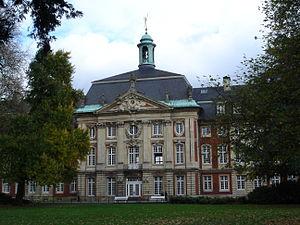
Le Fürstbischöfliches Schloss de Münster en Westphalie est la résidence de l’avant-dernier prince-évêque Maximilien-Frédéric de Königsegg-Rothenfels, construit dans les années 1767 à 1787 en style baroque par l'architecte Johann Conrad Schlaun. Depuis 1954, il abrite le siège et est le symbole de l'Université de Münster. Le château est construit en briques et en grès de Baumberg.